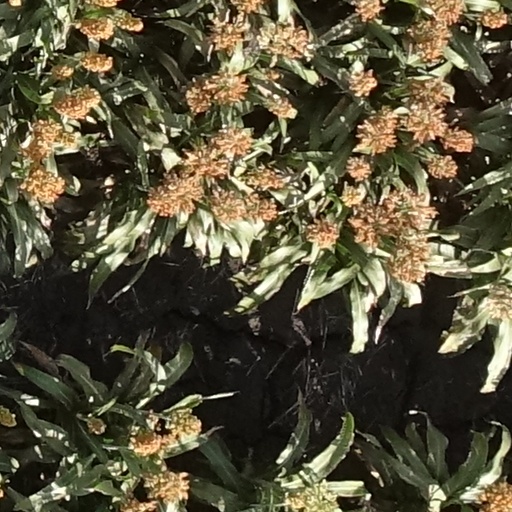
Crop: sorghum